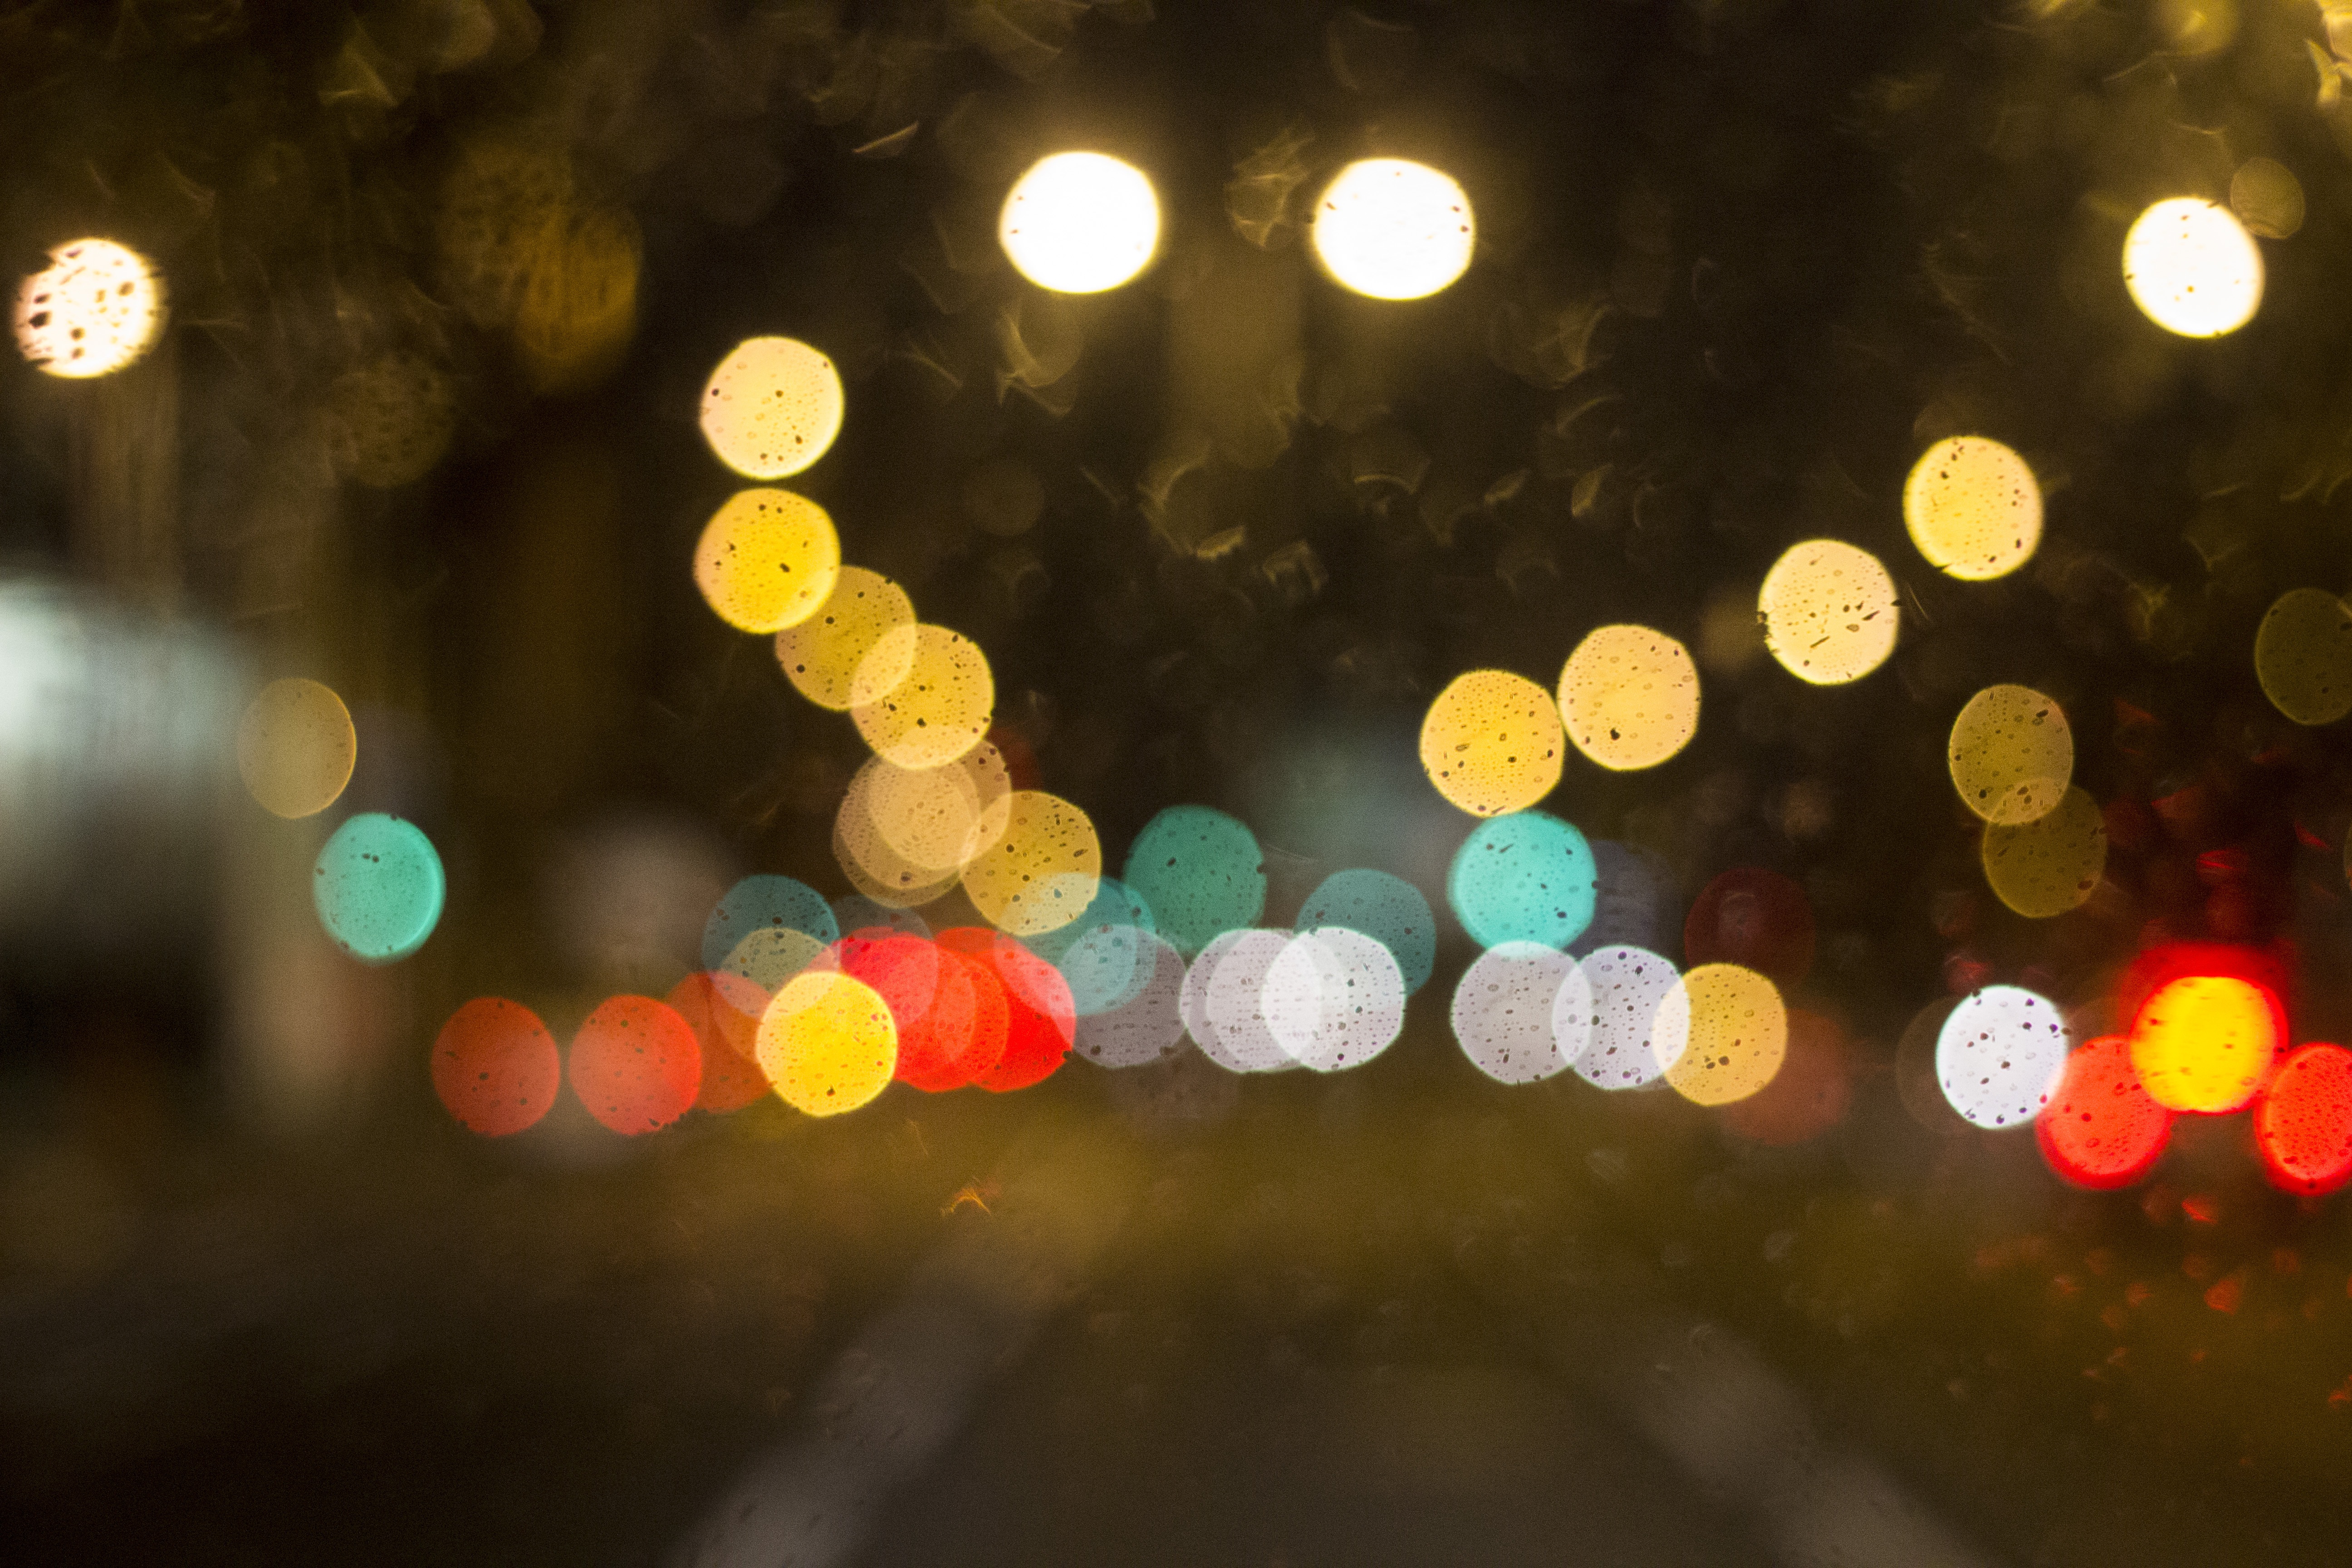
light, bokeh, night, sunlight, flower, city, reflection, color, darkness, yellow, christmas, lighting, circle, christmas decoration, focus, belfast, macro photography, christmas lights, computer wallpaper